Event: Nepal Earthquake
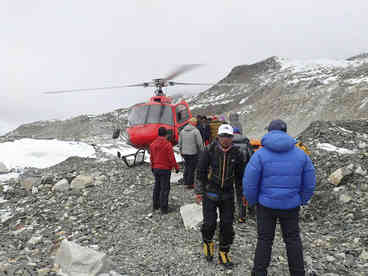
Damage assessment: no_damage